Colonia Dignidad

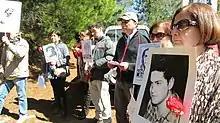
Families of disappeared people

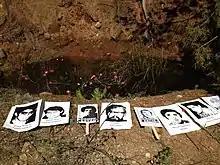
The grave where the bodies of murdered detainees were buried and later exhumed from

During the military dictatorship of Augusto Pinochet, from 1973 to 1990, Colonia Dignidad served as a special torture center. In 1991, Chile's Rettig Report concluded that a number of people apprehended by the DINA were held at Colonia Dignidad, and that some of the colony's residents actively helped the DINA torture some of the captives. Colonia Dignidad's involvement came to light as early as an October 1976 report from the United Nations Ad Hoc Working Group on Chile, as referenced in a March 1977 Amnesty International report, "Disappeared Prisoners in Chile", with the latter report describing the evidence in this way: